Viking ship

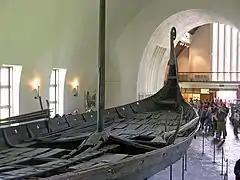
The remains of the Oseberg Ship, now located in the Viking Ship Museum (Oslo)

Prominent men or women in Norse society sometimes received a ship burial. The body of the deceased would be prepared and dressed in fine clothes and then be transported to the burial-place in a wagon drawn by horses. The deceased would be placed on the ship, along with many prized possessions. Horses, dogs and occasionally thralls and households might also be sacrificially killed and buried with the deceased. The origin and meaning of these customs remain unknown. Several examples of Viking ship burials have been excavated, e.g. the Oseberg ship in Norway, containing the remains of two women, the Gokstad ship in Norway, and the Ladby ship in Denmark.